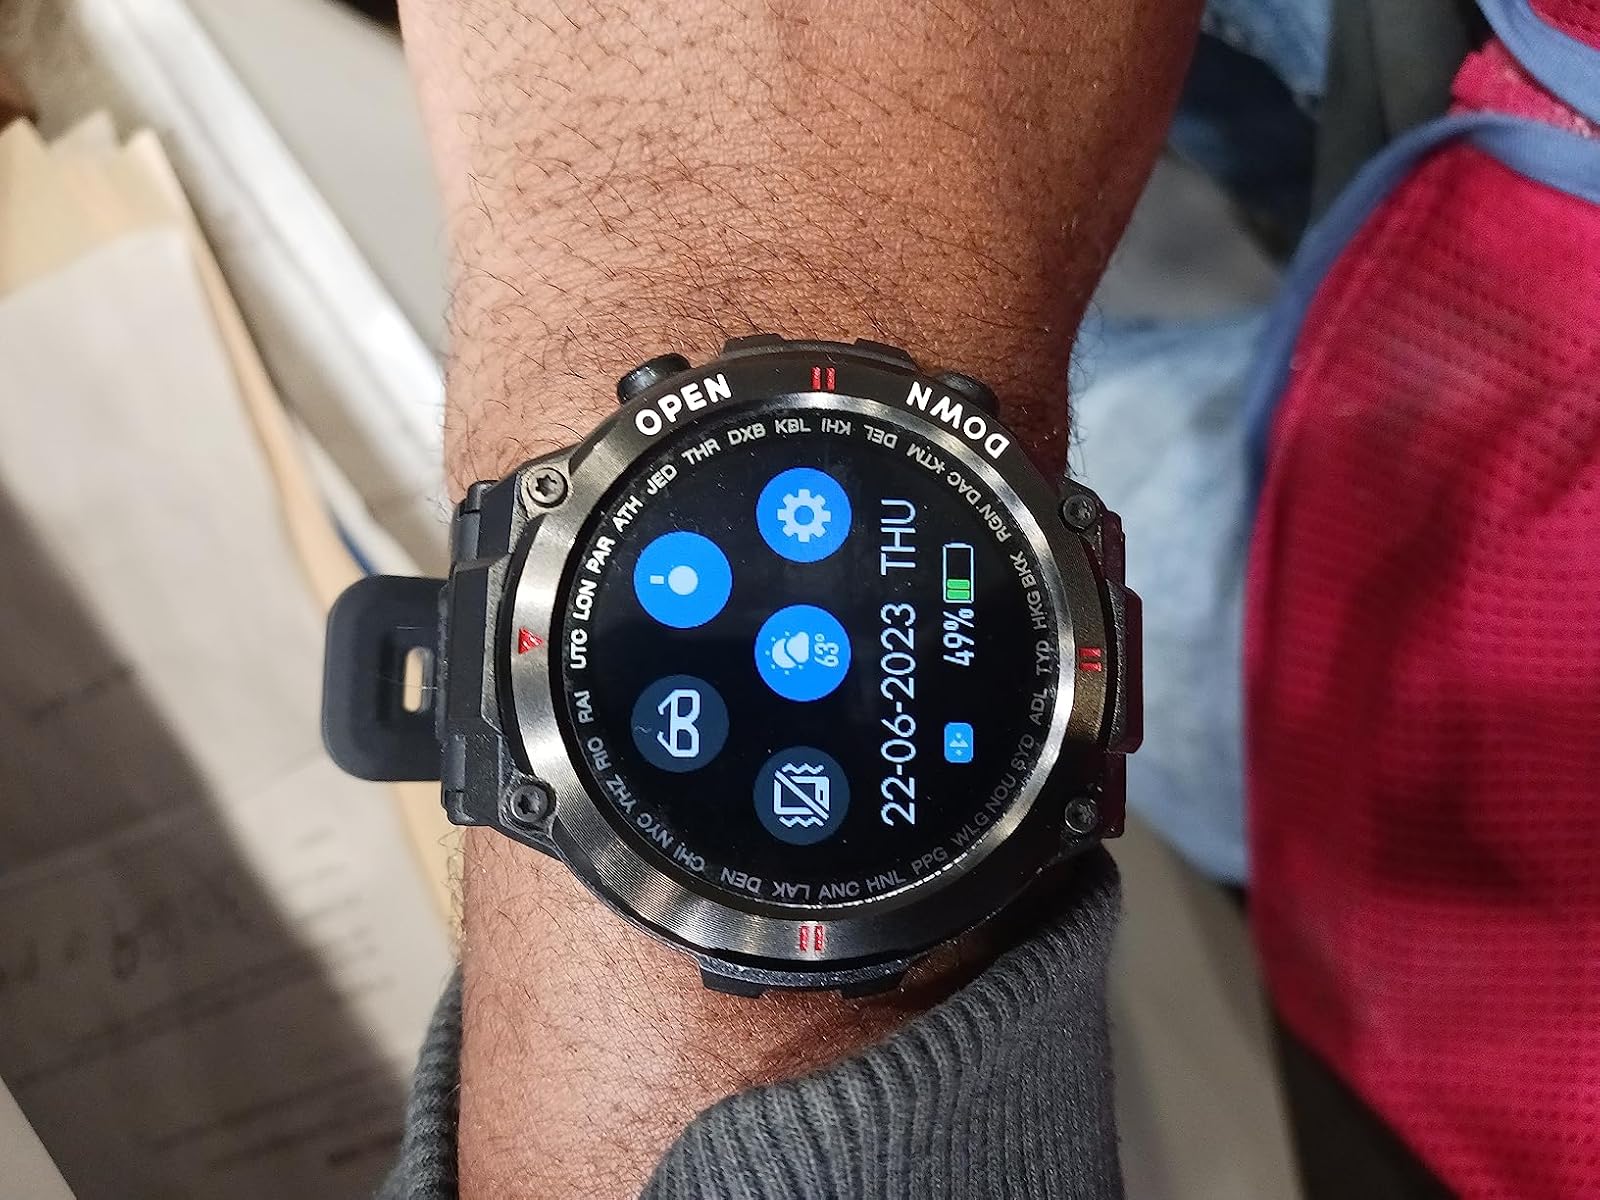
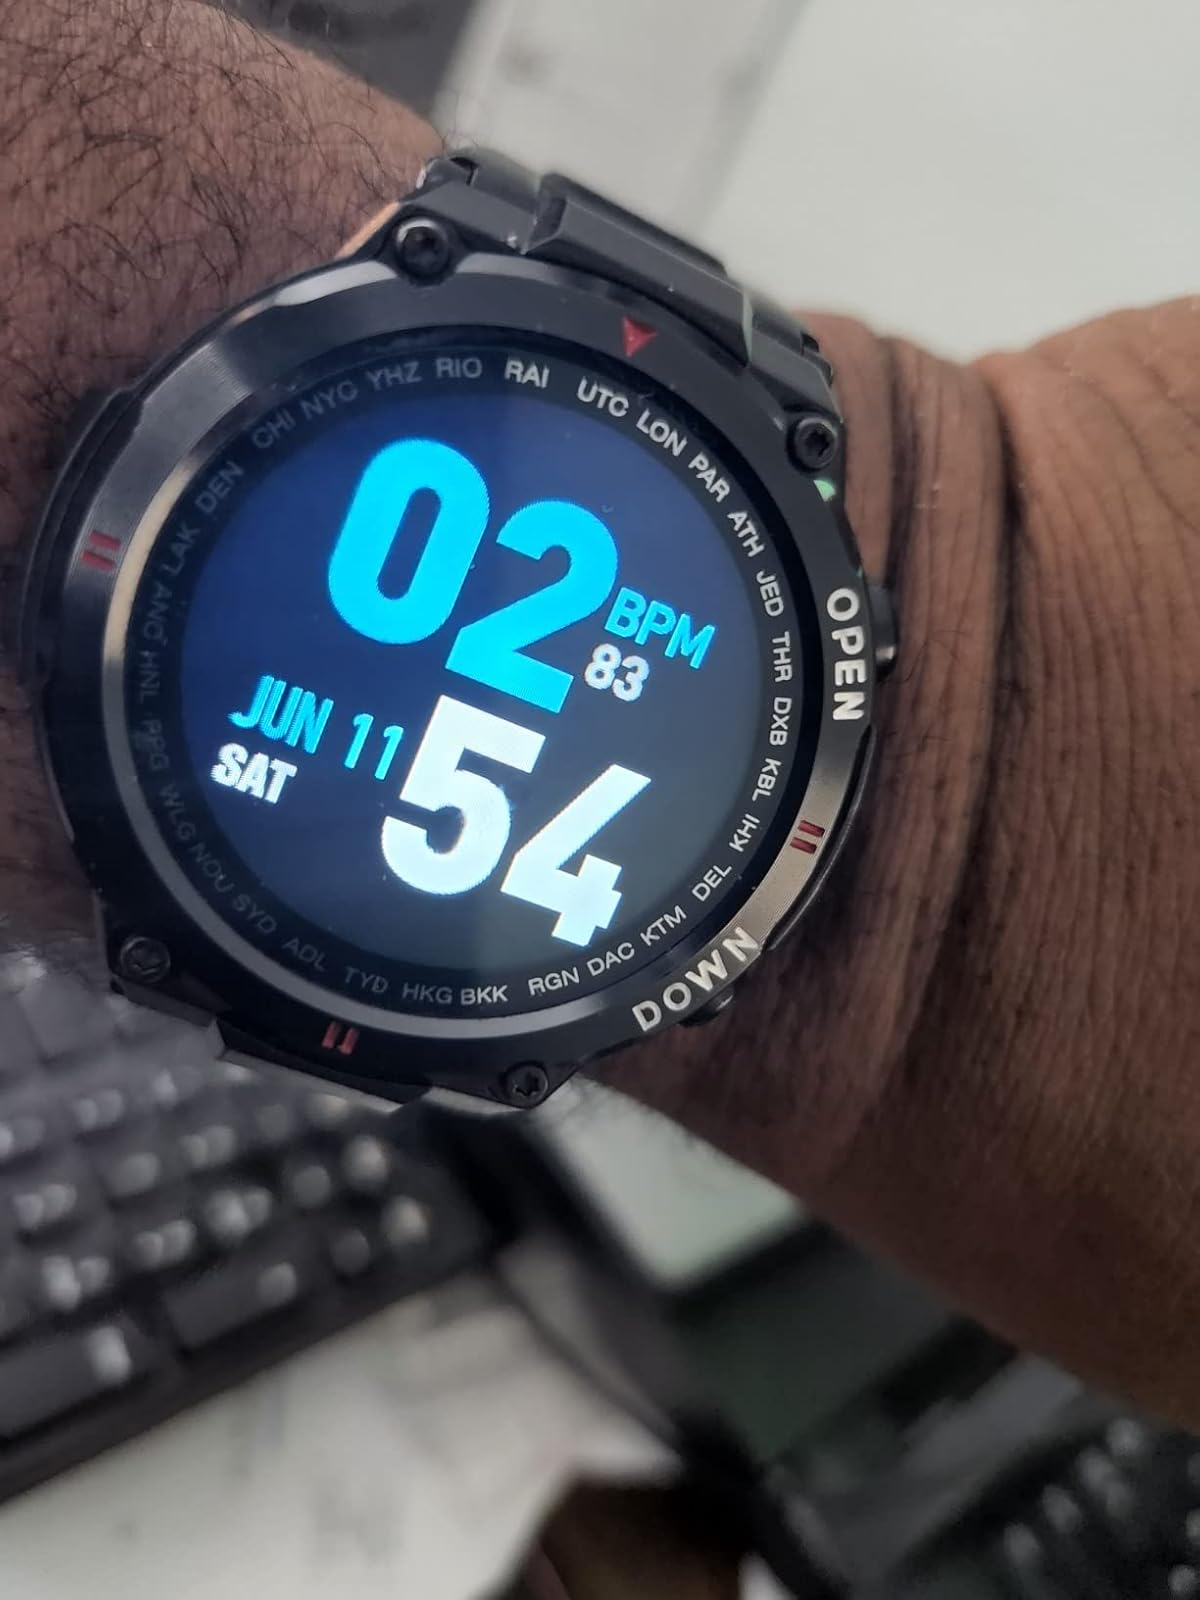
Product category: smartwatch
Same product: yes